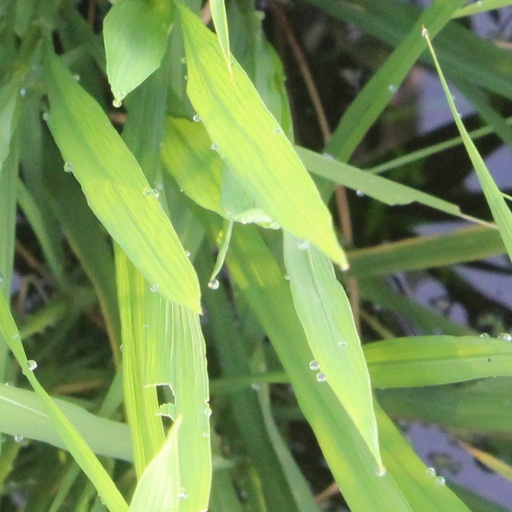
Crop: rice